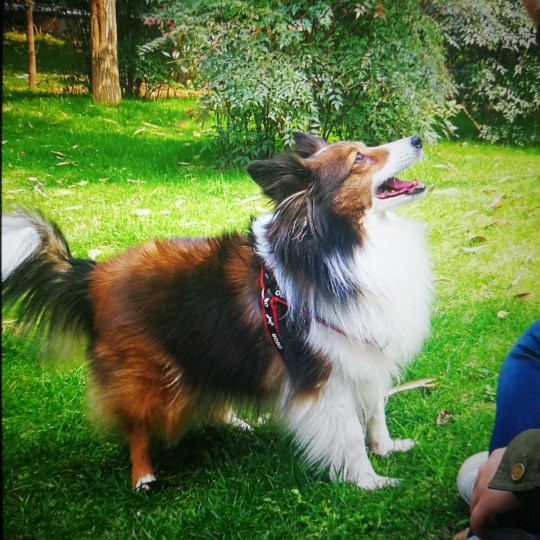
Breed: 274-n000110-Shetland_sheepdog